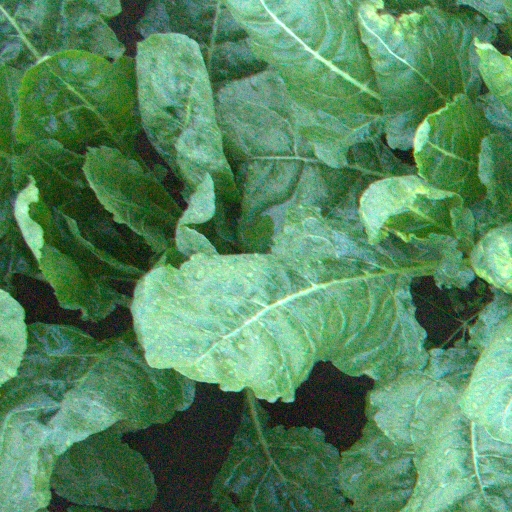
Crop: sugar beet